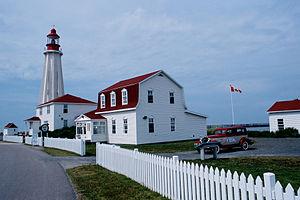
Le projet Onondaga est un projet du Site historique maritime de la Pointe-au-Père, un musée situé à Rimouski au Québec, pour convertir en navire musée le NCSM Onondaga, un sous-marin de la Marine royale canadienne désarmé en juin 2000. Lancé par le Musée canadien de la guerre d'Ottawa en 2000, le projet de conversion de l’Onondaga est abandonné par ce musée en 2002 par manque de financement. Le SHMP, qui s'intéresse à un projet de sous-marin musée depuis 2000, réalise une étude de faisabilité en 2003 démontrant le potentiel de rentabilité du projet et fait l'acquisition de l’Onondaga en 2005.
Voici la liste des lieux historiques nationaux du Canada situé au Québec. En mars 2011, on compte 190 lieux historiques nationaux au Québec, sont 30 sont administrés par Parcs Canada. De ce nombre, il faut ajouter cinq sites qui ont perdu leur désignations. Les sites des agglomérations Montréal et de Québec sont traités dans :
Le phare de Pointe-au-Père est un phare maritime situé à Rimouski au Québec. Sa construction, en 1909, est liée aux pressions des armateurs et à la volonté du gouvernement canadien d'améliorer les aides à la navigation sur le fleuve Saint-Laurent au début du XXᵉ siècle. C'est le troisième phare à être construit à Pointe-au-Père et le principal bâtiment de la station d'aide à la navigation de Pointe-au-Père.
Le Site historique maritime de la Pointe-au-Père, anciennement connu sous le nom de Musée de la mer, est un complexe muséal situé à Rimouski dans la région du Bas-Saint-Laurent au Québec. Le musée a pris officiellement le nom de « Site historique maritime de la Pointe-au-Père » en 2007, car cette nouvelle appellation correspond mieux à sa réalité ainsi qu'à la personnalité du site de Pointe-au-Père, riche d'un passé maritime de 200 ans. Il est situé sur une pointe avancée dans le fleuve Saint-Laurent, la pointe au Père, où se trouvait jadis la station des pilotes du Saint-Laurent, et où se trouvent actuellement le quai et le phare de l'ancienne municipalité de Pointe-au-Père. Cette situation géographique est avantageuse pour le musée, car les visiteurs se retrouvent à proximité de la mer, dans un lieu baigné d'une forte ambiance maritime.